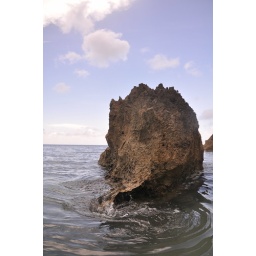
A rock and some swirling water at Wilderness Beach near Aguadilla